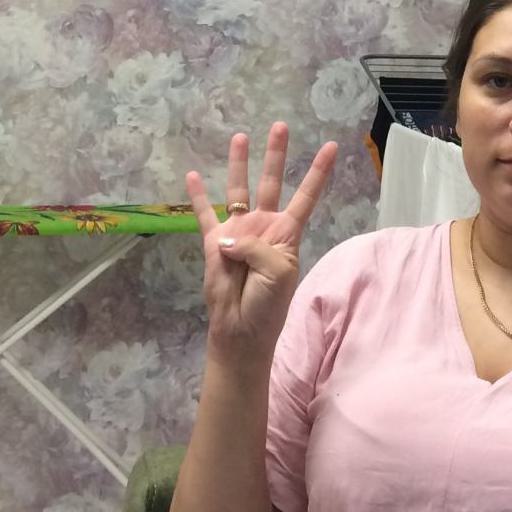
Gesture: four